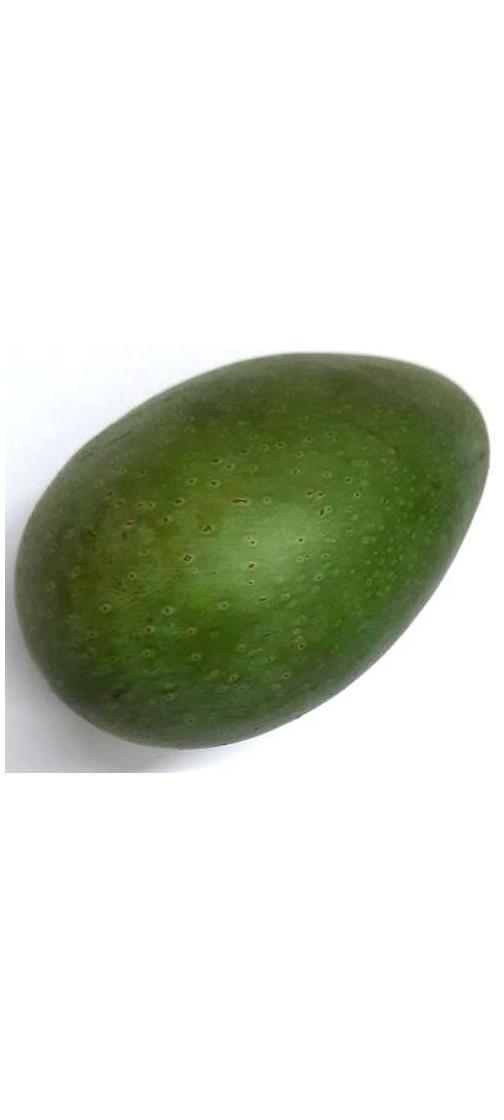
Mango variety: Ashshina Zhinuk